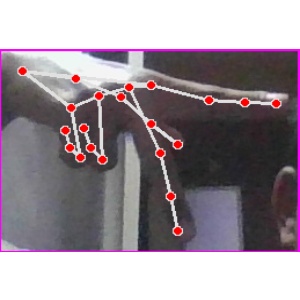
अक्षर: प